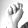
ASL letter: N